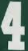
Number: 4